History of the Jews in Albania

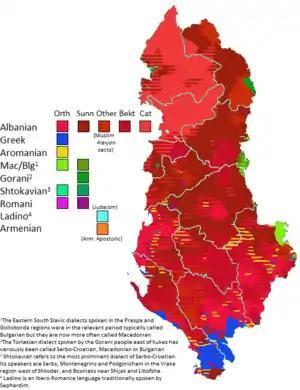
Traditional distribution of Ladino-speaking Jews of Albania in the area of Vlorë, highlighted in turquoise on the map.

The history of the Jews in Albania dates back about 2,000 years.